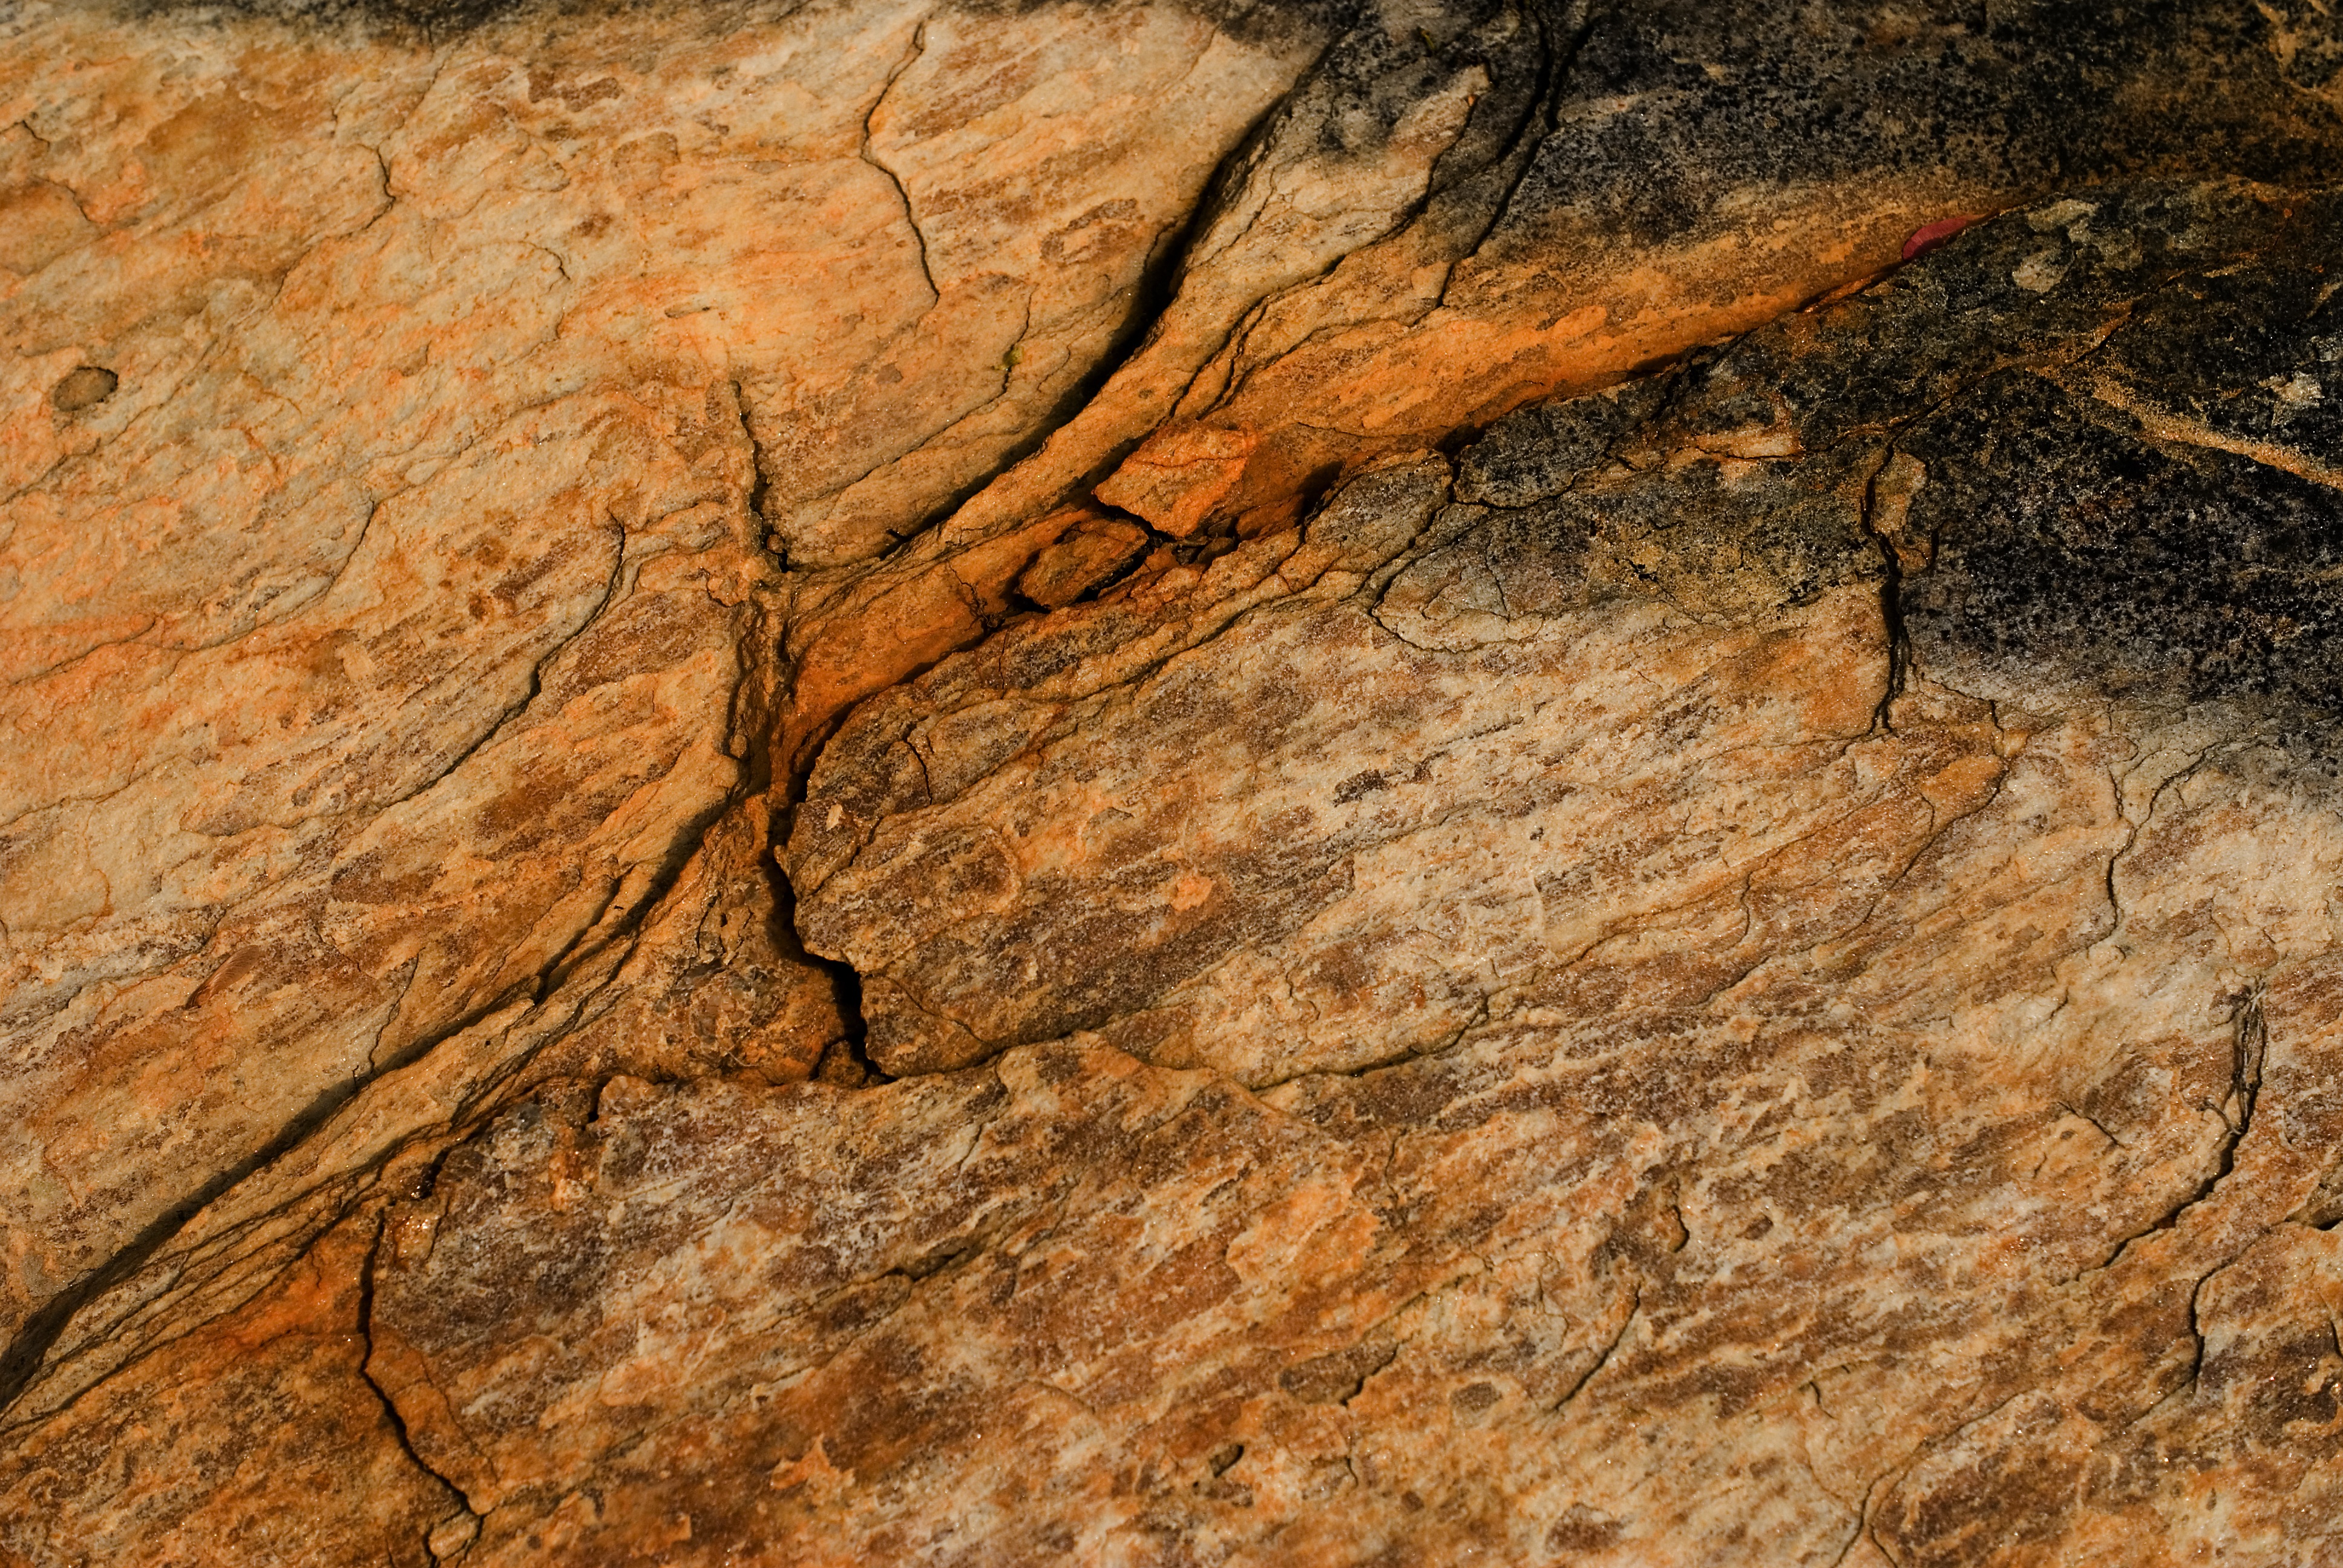
nature, rock, wood, texture, stone, formation, soil, terrain, material, background, geology, wadi, bedrock, geological phenomenon